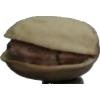
Label: pistachio